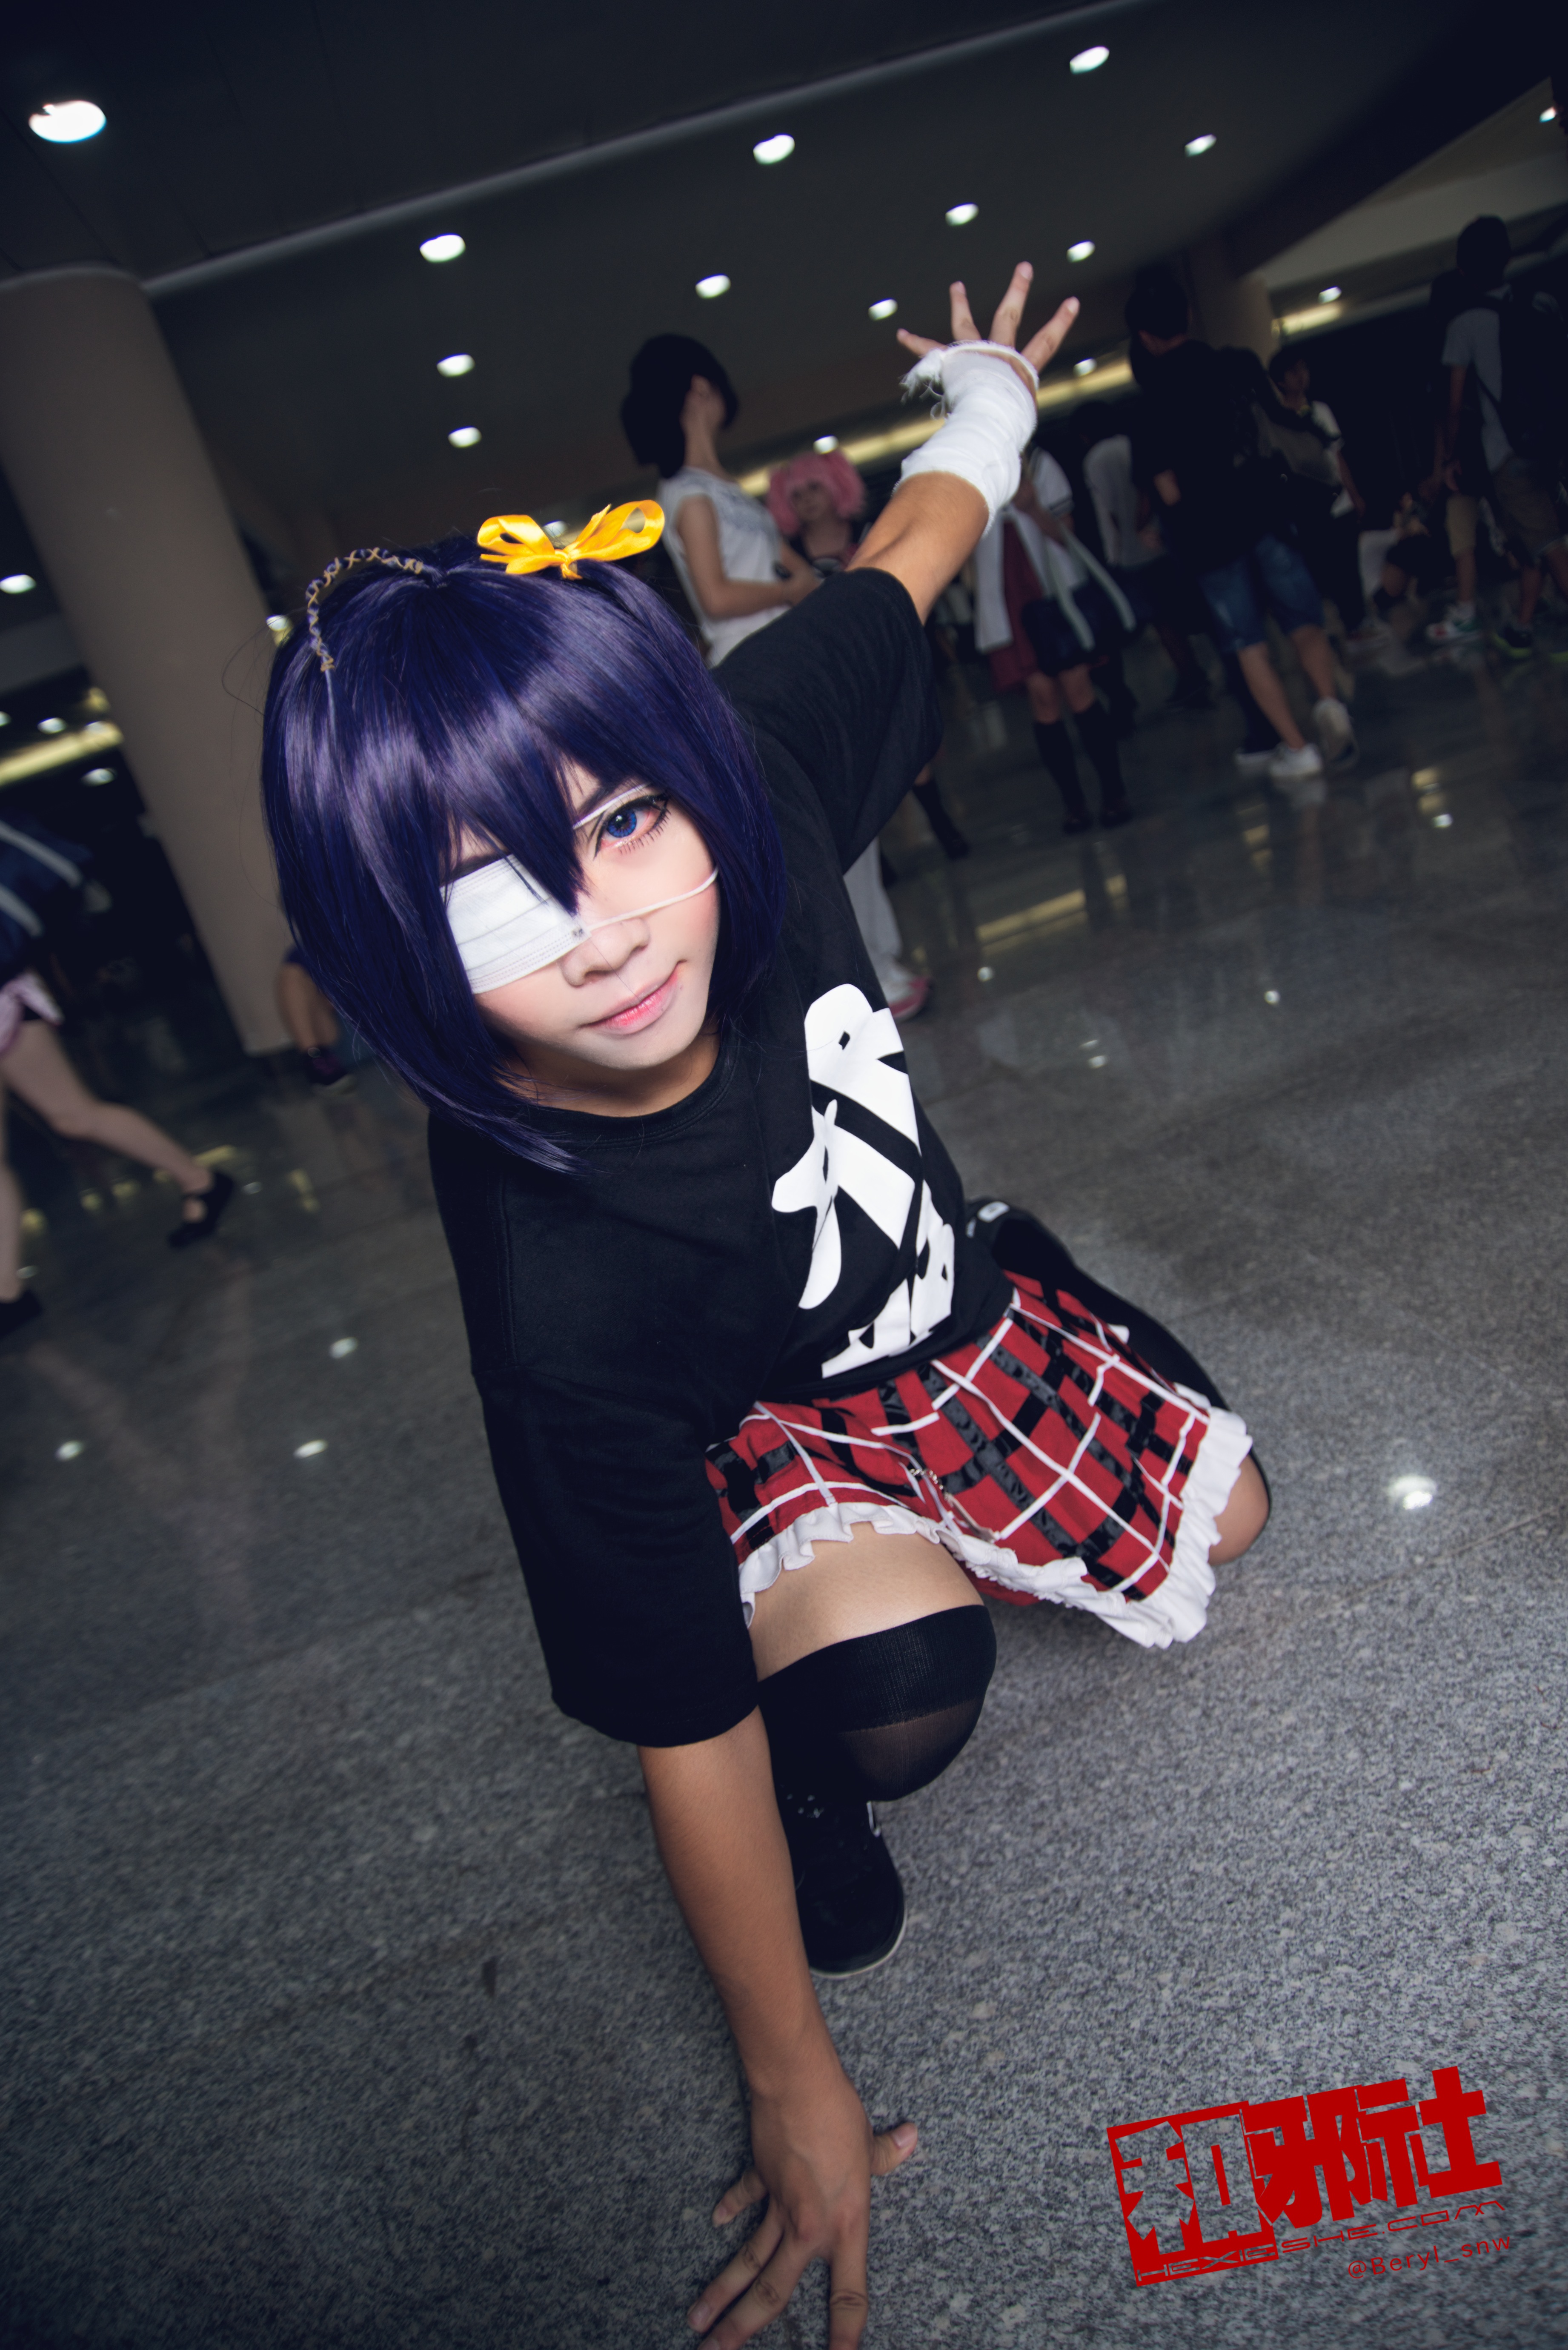
girl, cute, clothing, black, cosplay, girls, canton, costume, china, anime, comic, comiccon, guangzhou, acg, cos